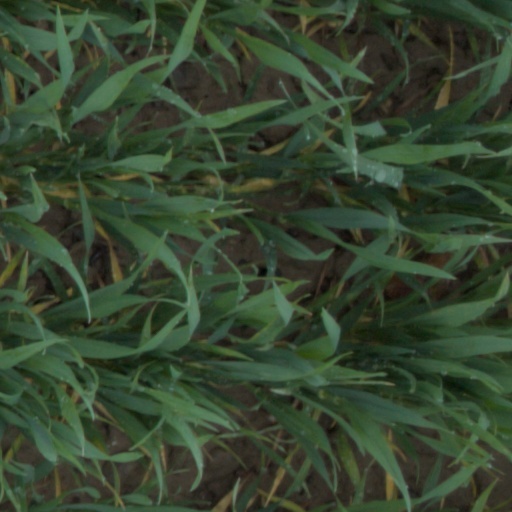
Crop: wheat